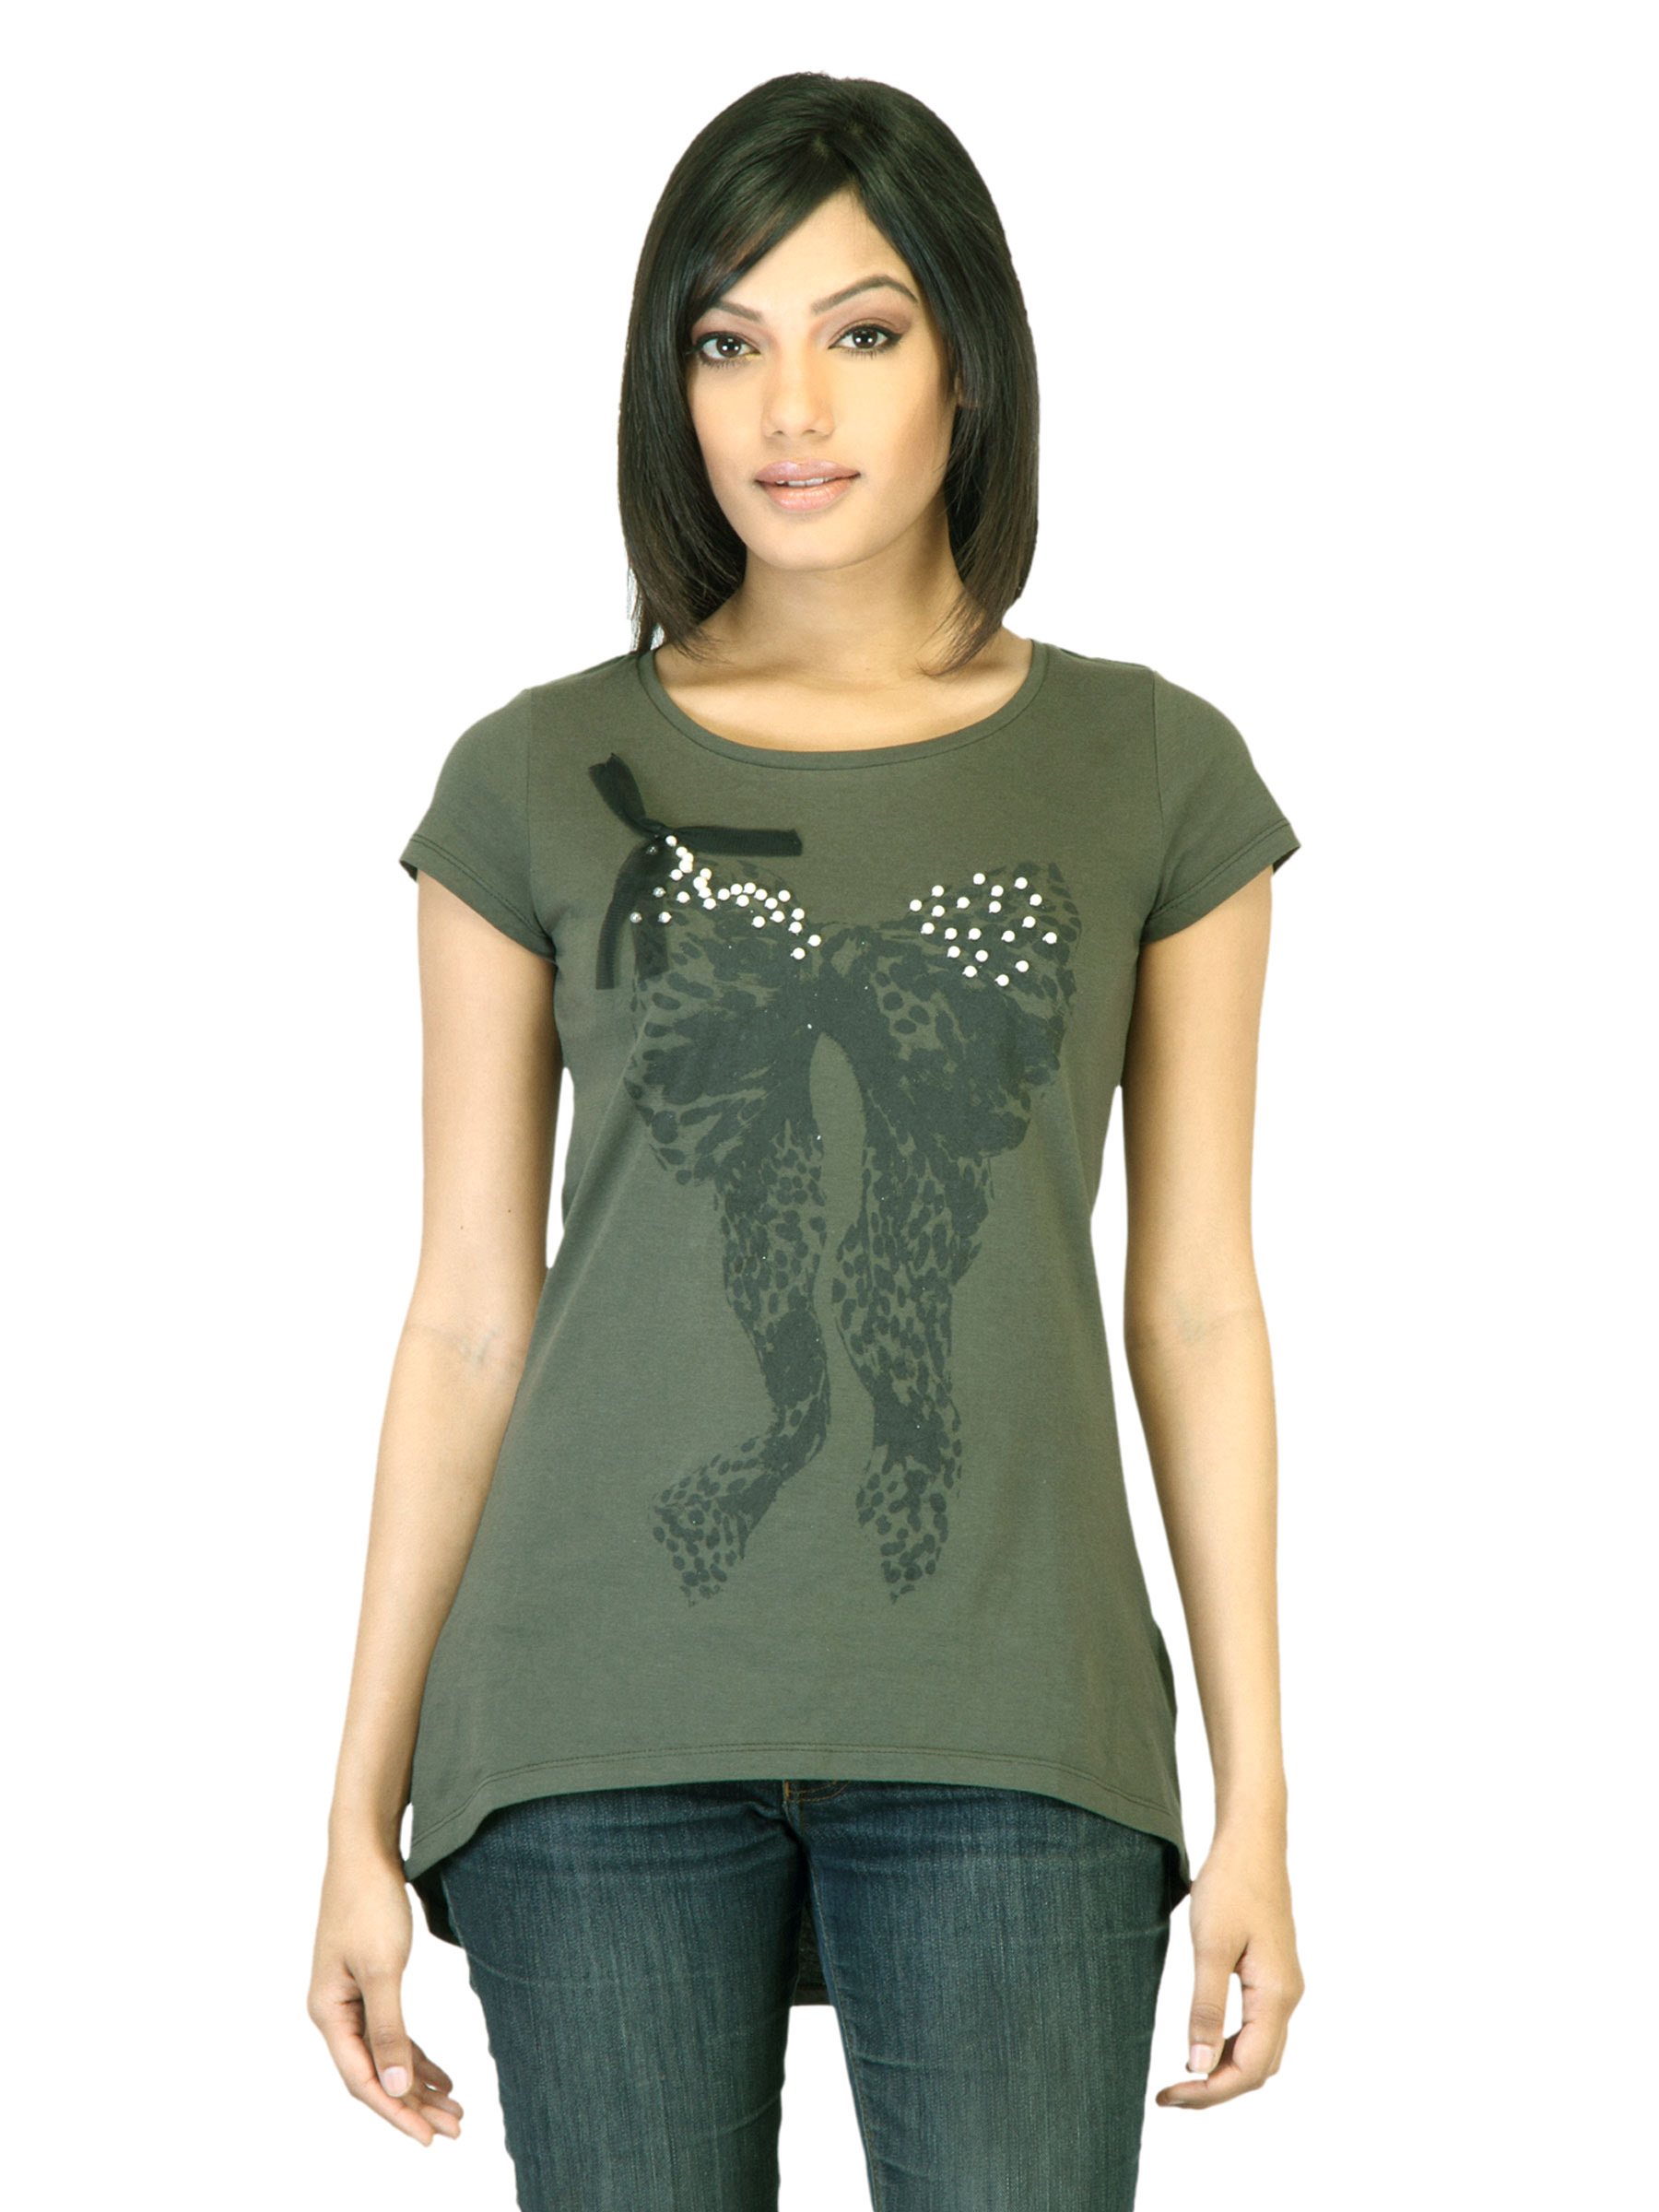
United Colors of Benetton Women Printed Olive T-shirt
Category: Apparel / Topwear / Tshirts
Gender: Women
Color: Olive
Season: Fall 2011
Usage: Casual